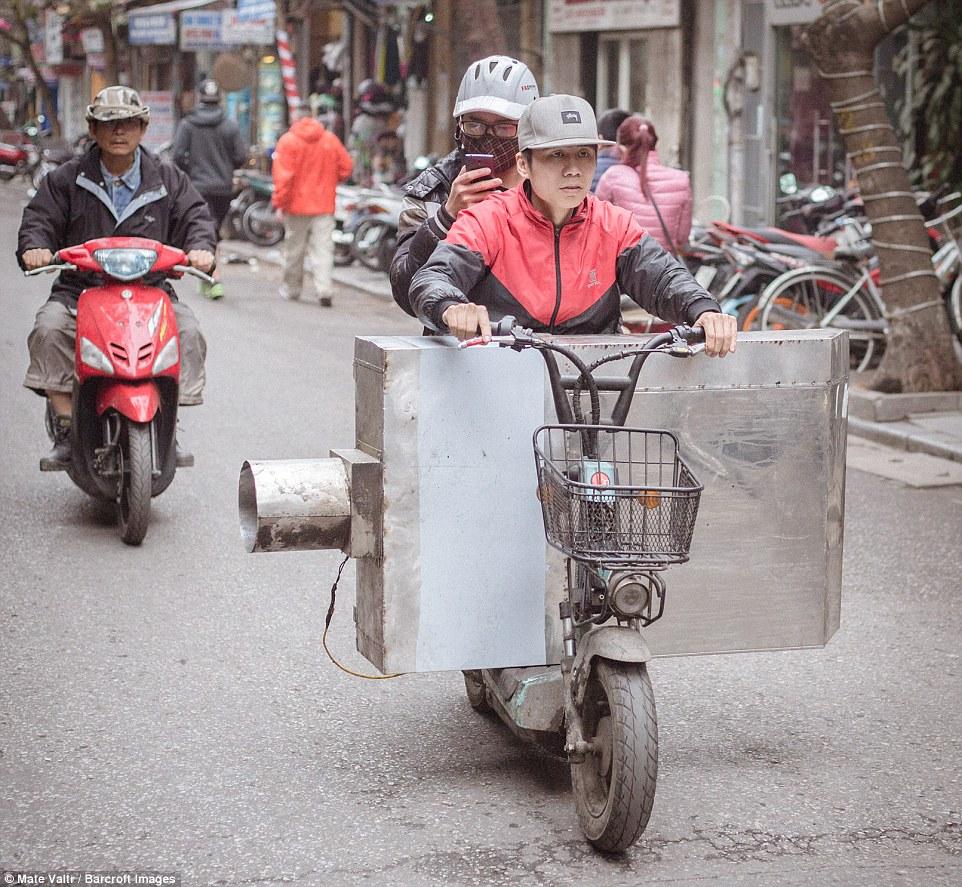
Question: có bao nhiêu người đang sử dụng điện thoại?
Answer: một người